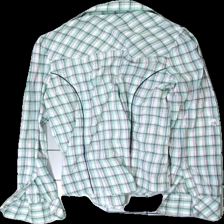
View: back
Type: Shirt
Category: Ladies
Brand: Not in the list
Brand text on label: N.Y NEARYOU
Colors: Green, Red, White, Multicolor
Material: 100% cotton
Pattern: Checkered print
Cut: Regular
Size: M
Season: All
Price range: 50-100
Recommended usage: Reuse
Description: Green checkered shirt for women